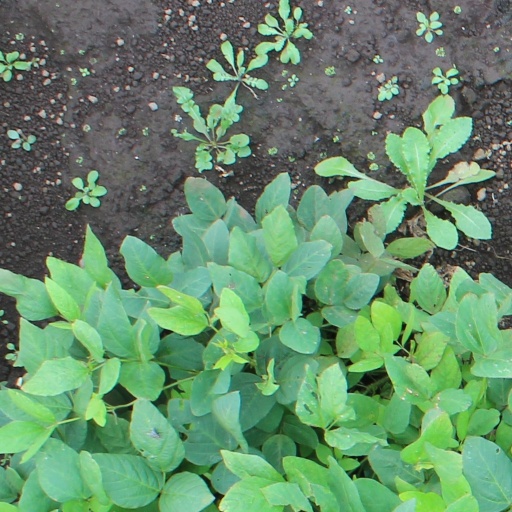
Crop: soybean